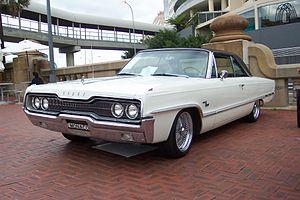
La Dodge Monaco est une voiture familiale de la marque américaine Dodge faisant partie du groupe Chrysler, produite entre 1965 et 1975 puis entre 1990 et 1992.